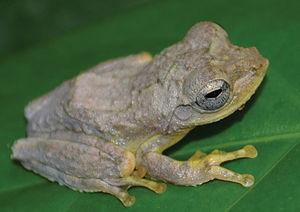
Kurixalus est un genre d'amphibiens de la famille des Rhacophoridae.